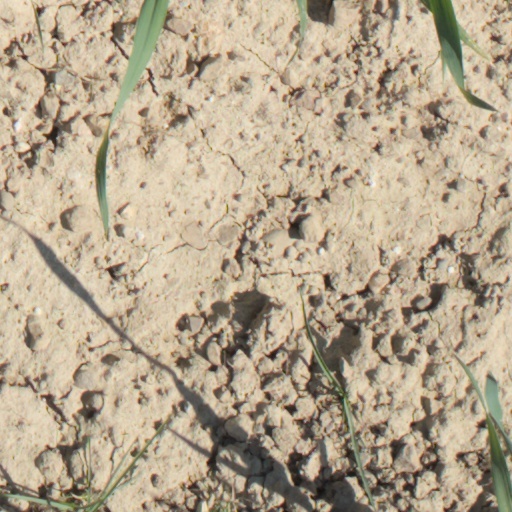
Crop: wheat